Benn family

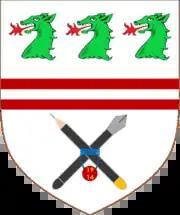
Coat of arms of Viscount Stansgate, title held by the Benn family

The Benn family is a British family that has been prominent in UK politics, government, public service, and business since the late nineteenth century.